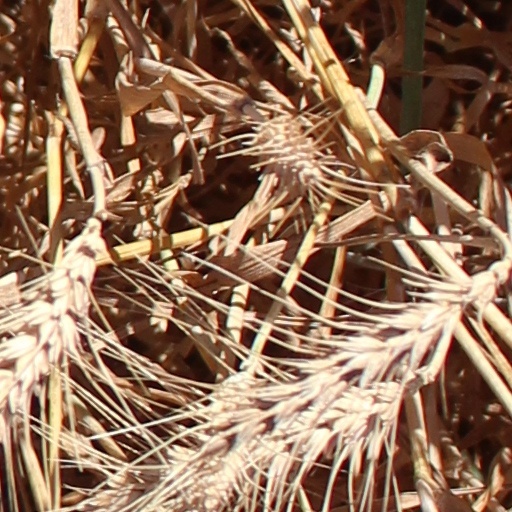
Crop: wheat